Redlynch, Queensland

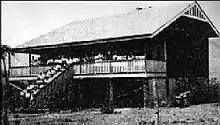

The first stage of the Cairns-to-Herberton railway line was from Cairns to a location that was known to the project as the Eight Mile Camp. This first stage opened in November 1887 at which time the railway station at the Eight Mile Camp was named Redlynch railway station. According to the Queensland Railway Department, the name "Redlynch" refers to Redlynch, Wiltshire in England, but other government information suggests it was named after Redlynch, Somerset in England.